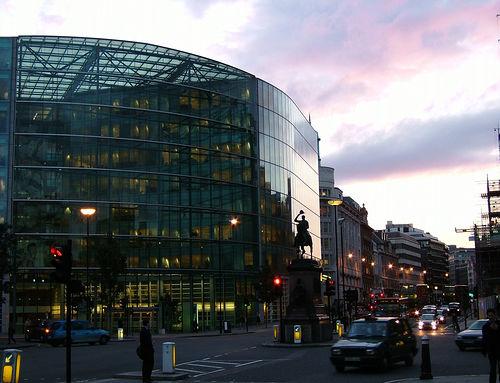
Weather: cloudy or overcast